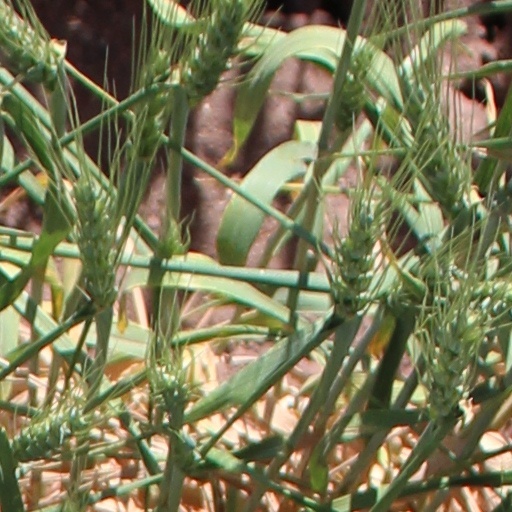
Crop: wheat